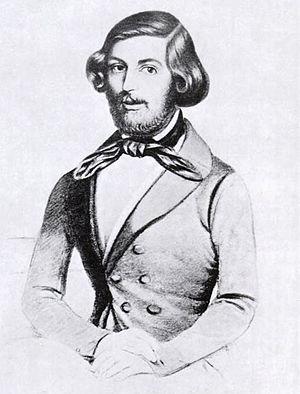
Ferdinand Gotthold Max Eisenstein est un mathématicien allemand.